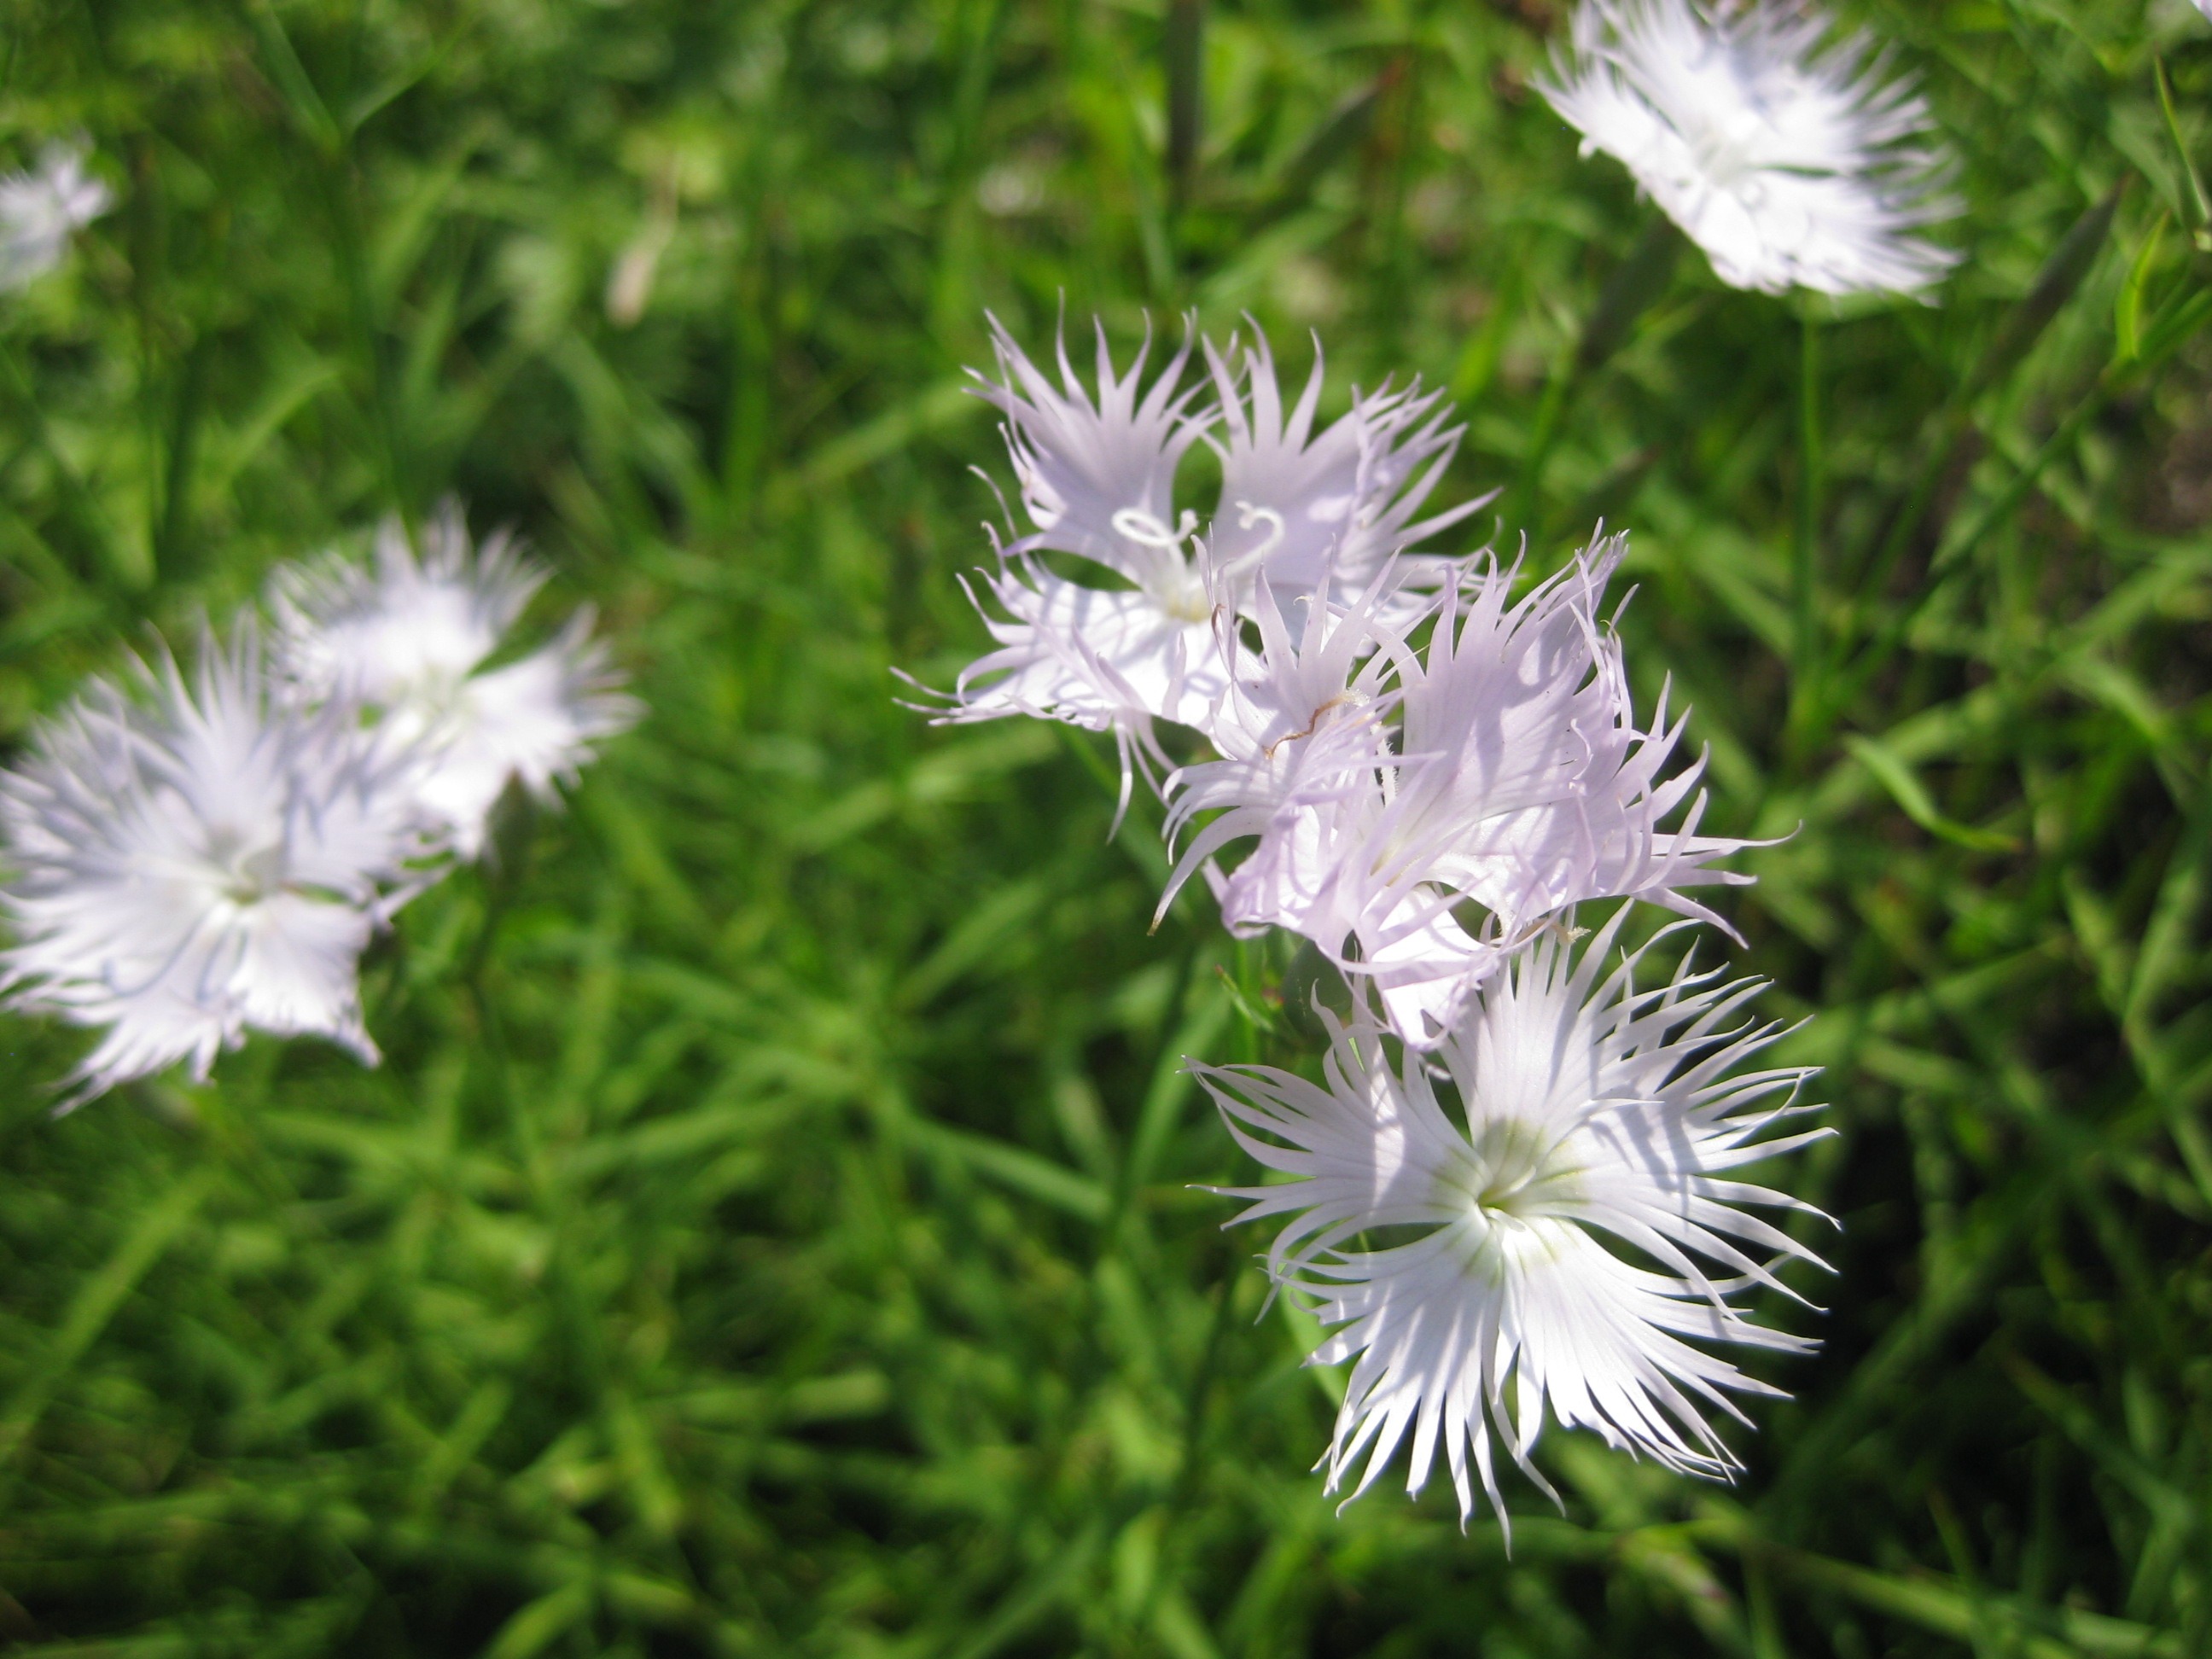
nature, grass, blossom, plant, white, meadow, flower, purple, bloom, herb, botany, pink, flora, wildflower, flowers, violet, dianthus, macro photography, flowering plant, daisy family, bellflower family, land plant, pink family